Narcotics (film)

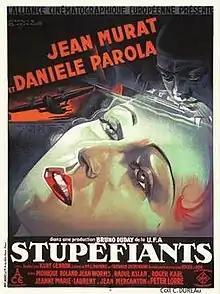

Narcotics is a 1932 German drama film directed by Kurt Gerron and Roger Le Bon and starring Jean Murat, Danièle Parola and Jean Worms. It is the French-language version of the 1932 German film "The White Demon".